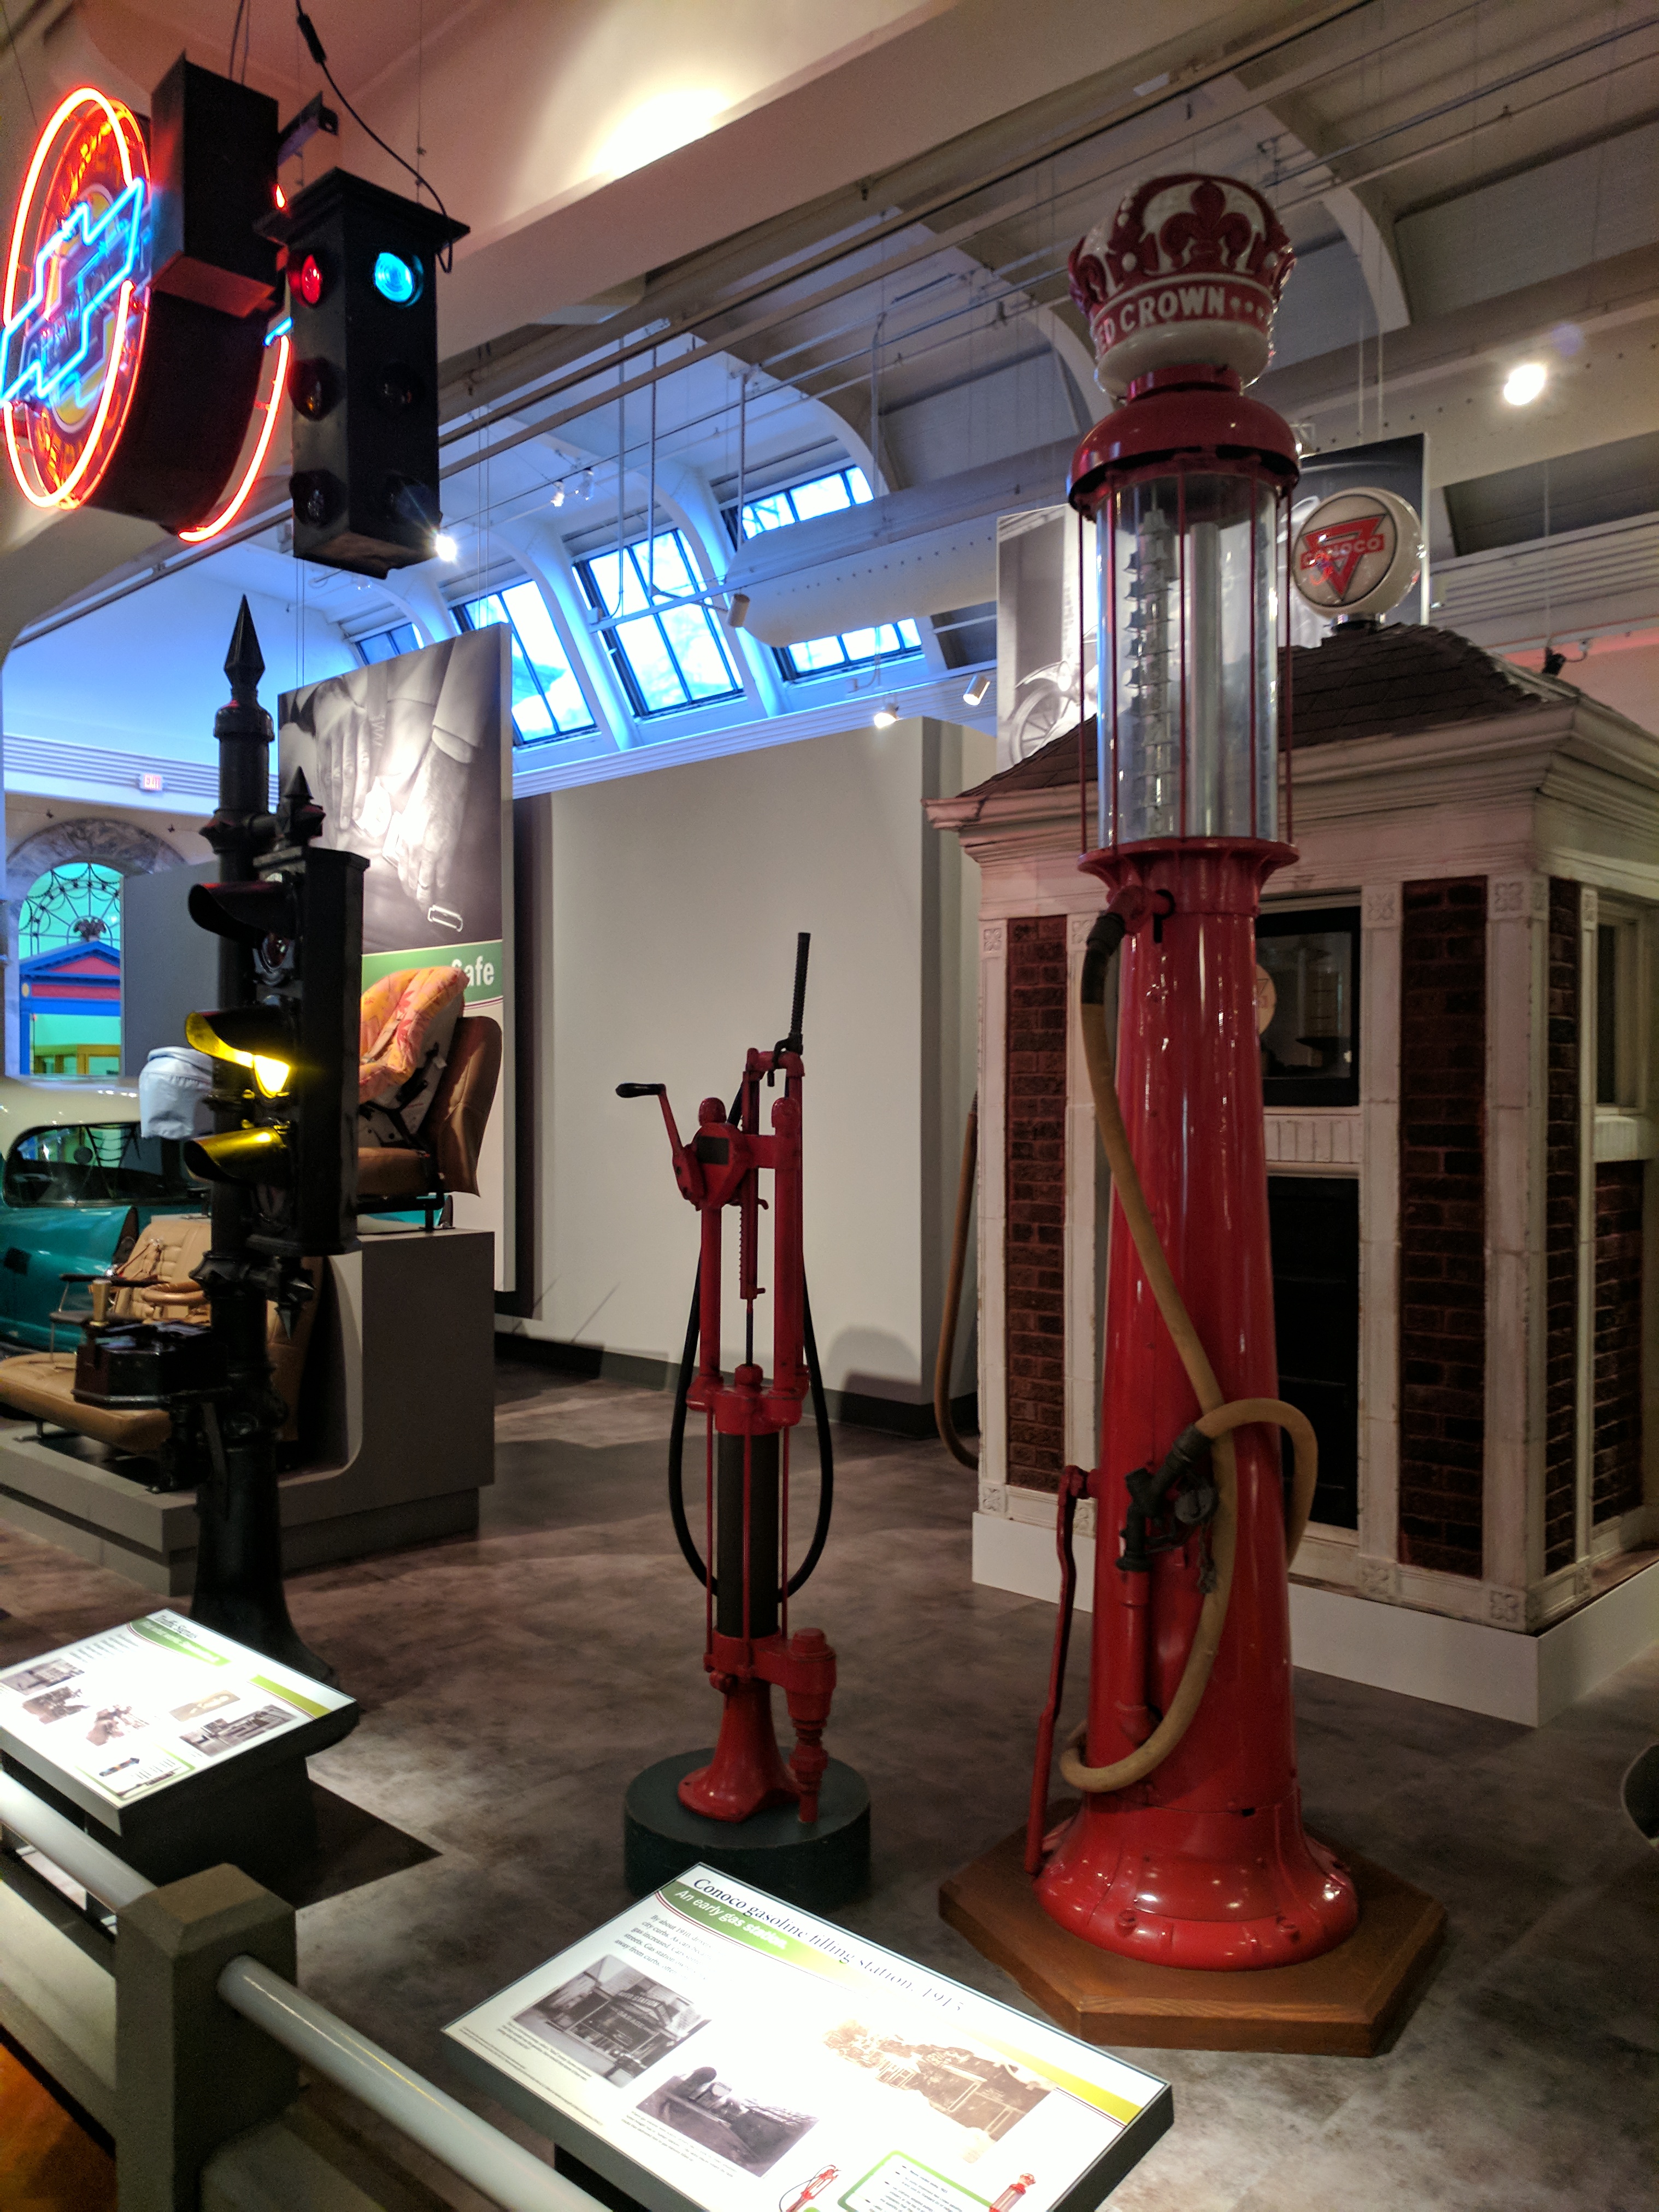
ford, museum, car, cars, auto, automobile, automobiles, machine, machines, truck, trucks, tractor, tractors, plane, planes, train, trains, tourist attraction, building, art